Greenlandic rigsdaler

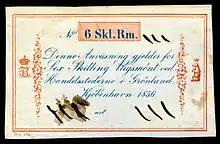
Greenland, 6 skilling rigsmønt (1856), the only year this denomination was used. Unsigned remainder.

The rigsdaler was the currency of Greenland until 1874. It was equal to the Danish rigsdaler which circulated in Greenland alongside distinct banknotes from 1803.